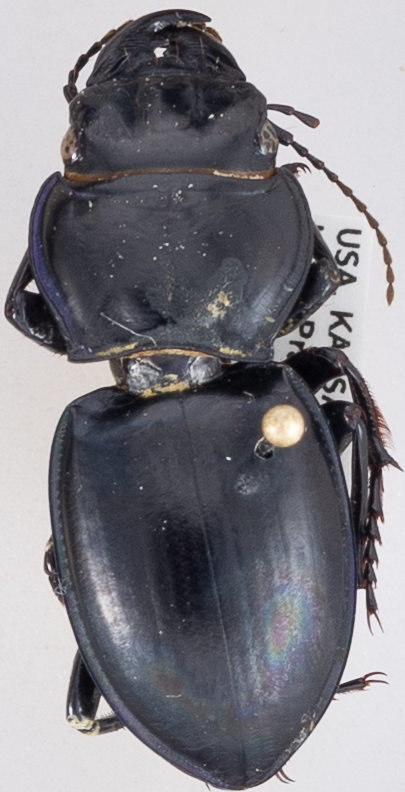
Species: Pasimachus californicus
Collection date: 2020-07-13
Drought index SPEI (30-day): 0.24
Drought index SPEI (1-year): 0.71
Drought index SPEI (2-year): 2.09